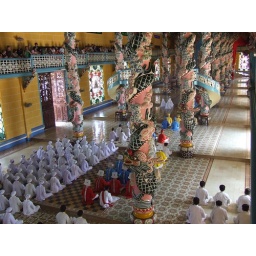
It's a pink chaos when some idiot in red puts his clothes in with the whites